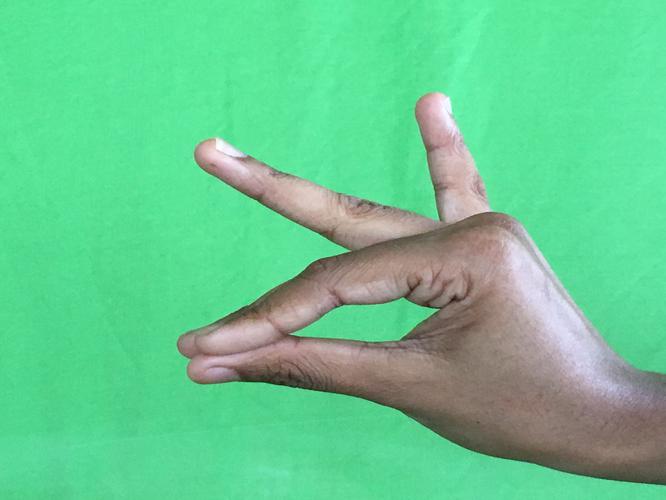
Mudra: Katakamukha_1
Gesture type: single_hand